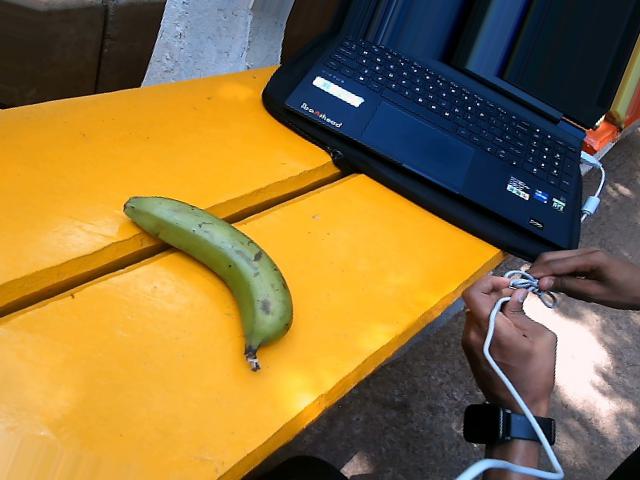
Label: Raw_Banana